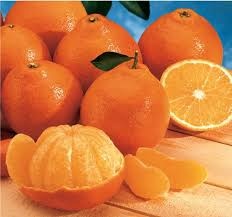
Label: mandarine